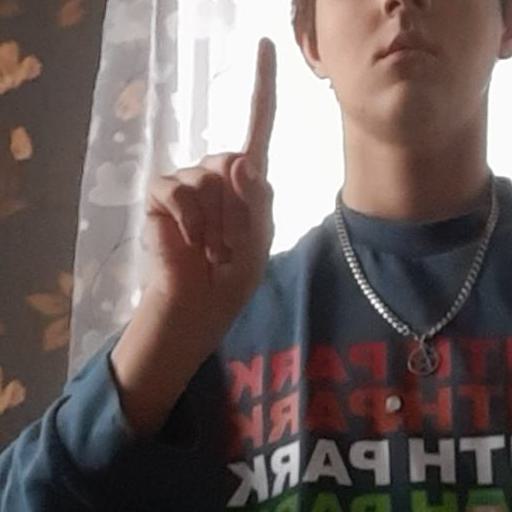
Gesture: one